Neltuma velutina

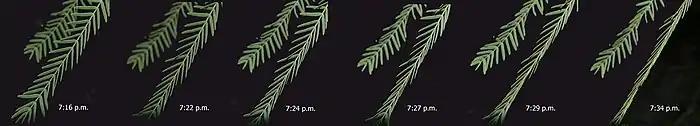
Composite image of velvet mesquite leaves folding up in the evening in response to decreasing light levels

The taproot sinks deep into the earth, far deeper than the height of the tree, taking advantage of water sources inaccessible to most plants. Roots extend to about 50 ft (15 m), but depths as much as 175 ft (53 m) have been recorded.